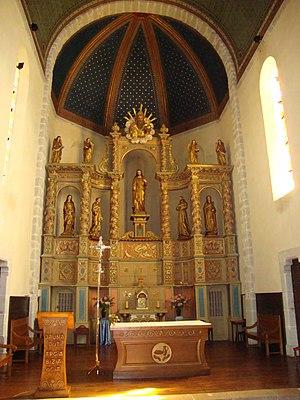
Tardets-Sorholus est une commune française située dans le département des Pyrénées-Atlantiques, en région Nouvelle-Aquitaine.